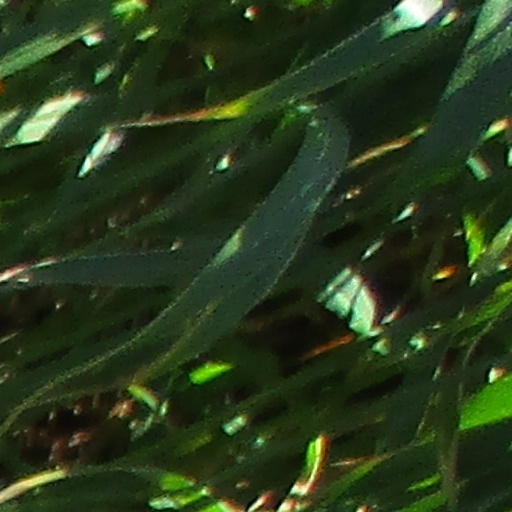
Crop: wheat